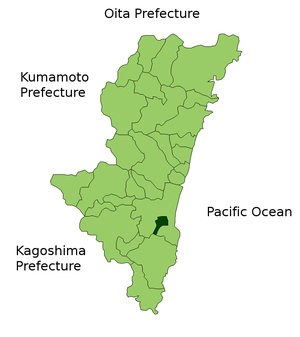
Miyazaki-gun était un district de la préfecture de Miyazaki, au Japon.
Kiyotake est un ancien bourg de la préfecture de Miyazaki et du district de Miyazaki. Il fait partie de la ville de Miyazaki depuis le 22 mars 2010.